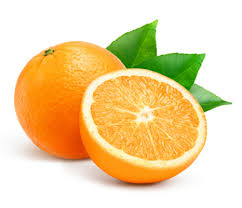
Label: Orange